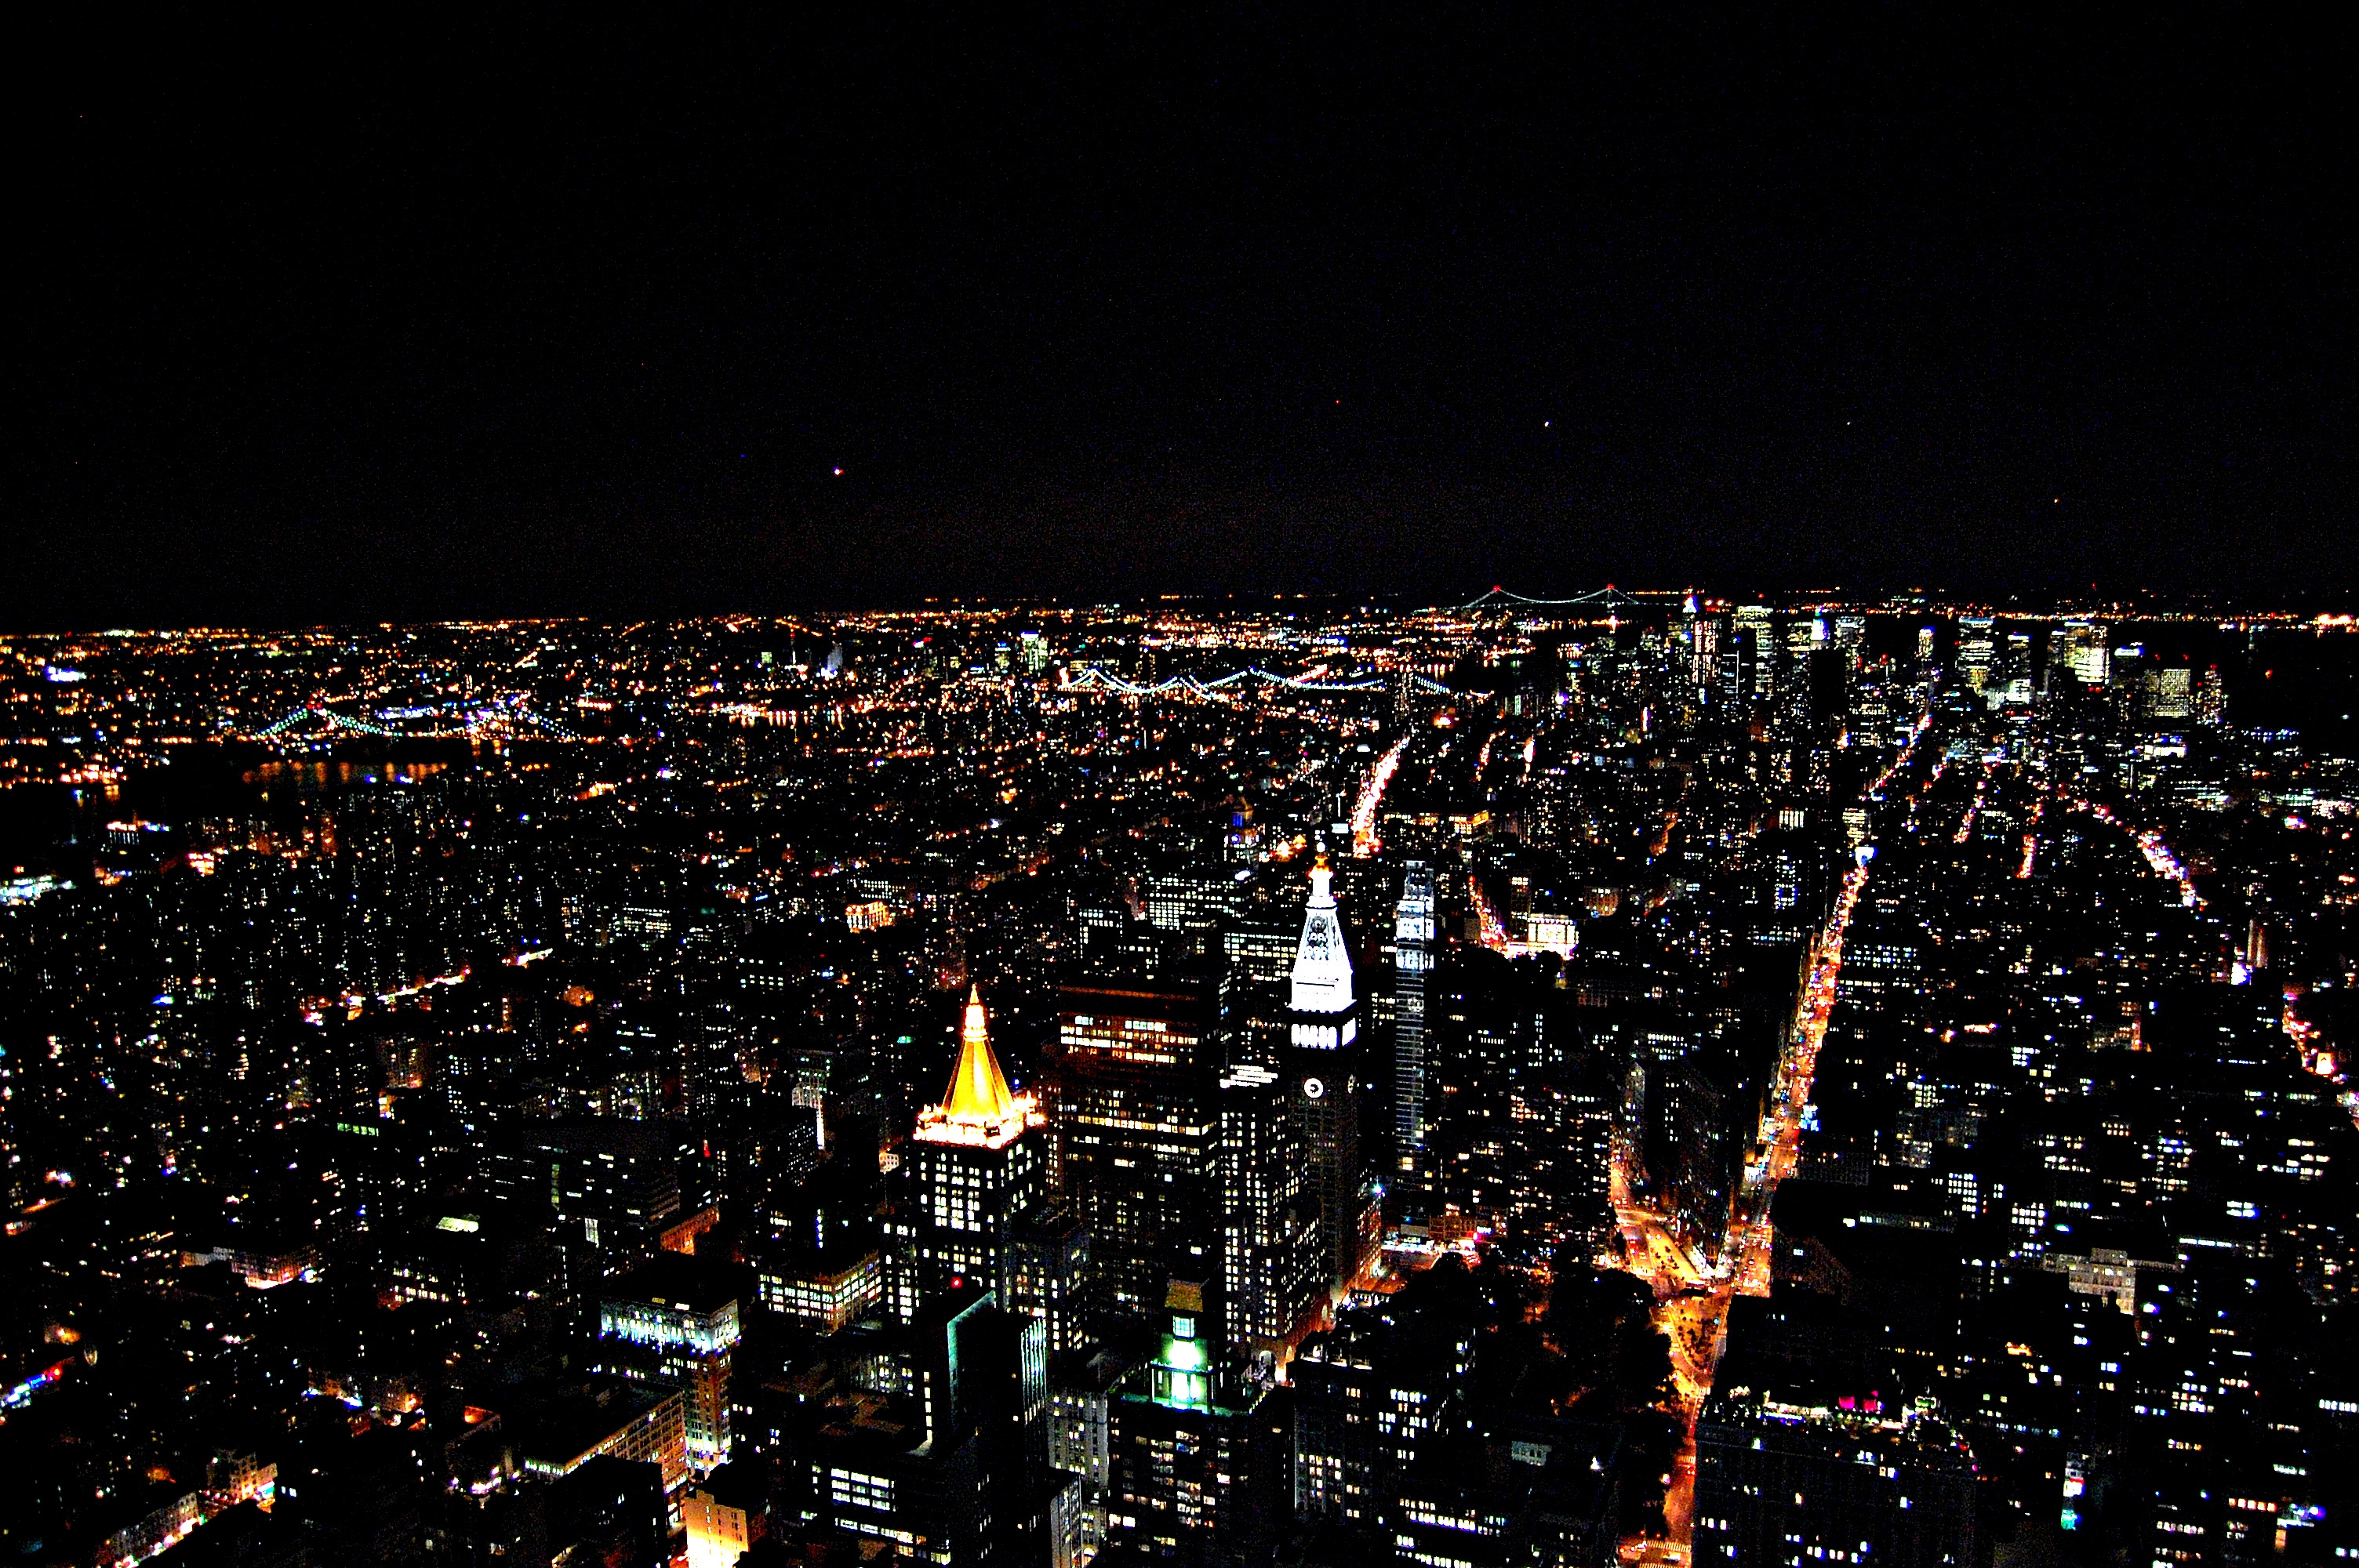
skyline, night, city, skyscraper, cityscape, dusk, evening, darkness, metropolis, aerial photography, human settlement, atmosphere of earth, metropolitan area